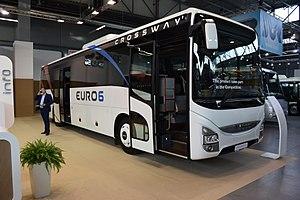
En 2020, les équipements de l'Armée de terre française rassemblent différentes sortes de véhicules et d'engins, des chars de combat, des véhicules de transport de troupe ainsi que des hélicoptères de combat. Les chiffres ci-dessous indiquent majoritairement le nombre de matériel en service auquel il faut rajouter celui stocké.